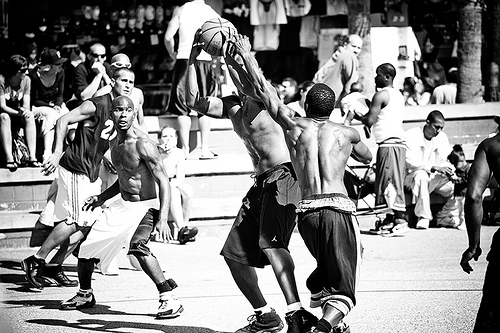
người đàn ông cầm bóng đang chuẩn bị ném bóng vào rổ